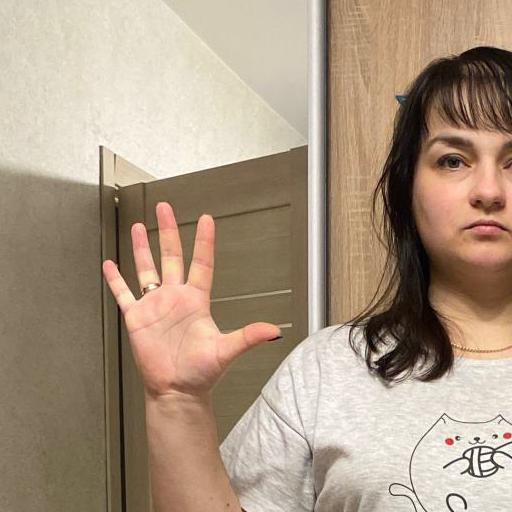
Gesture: palm